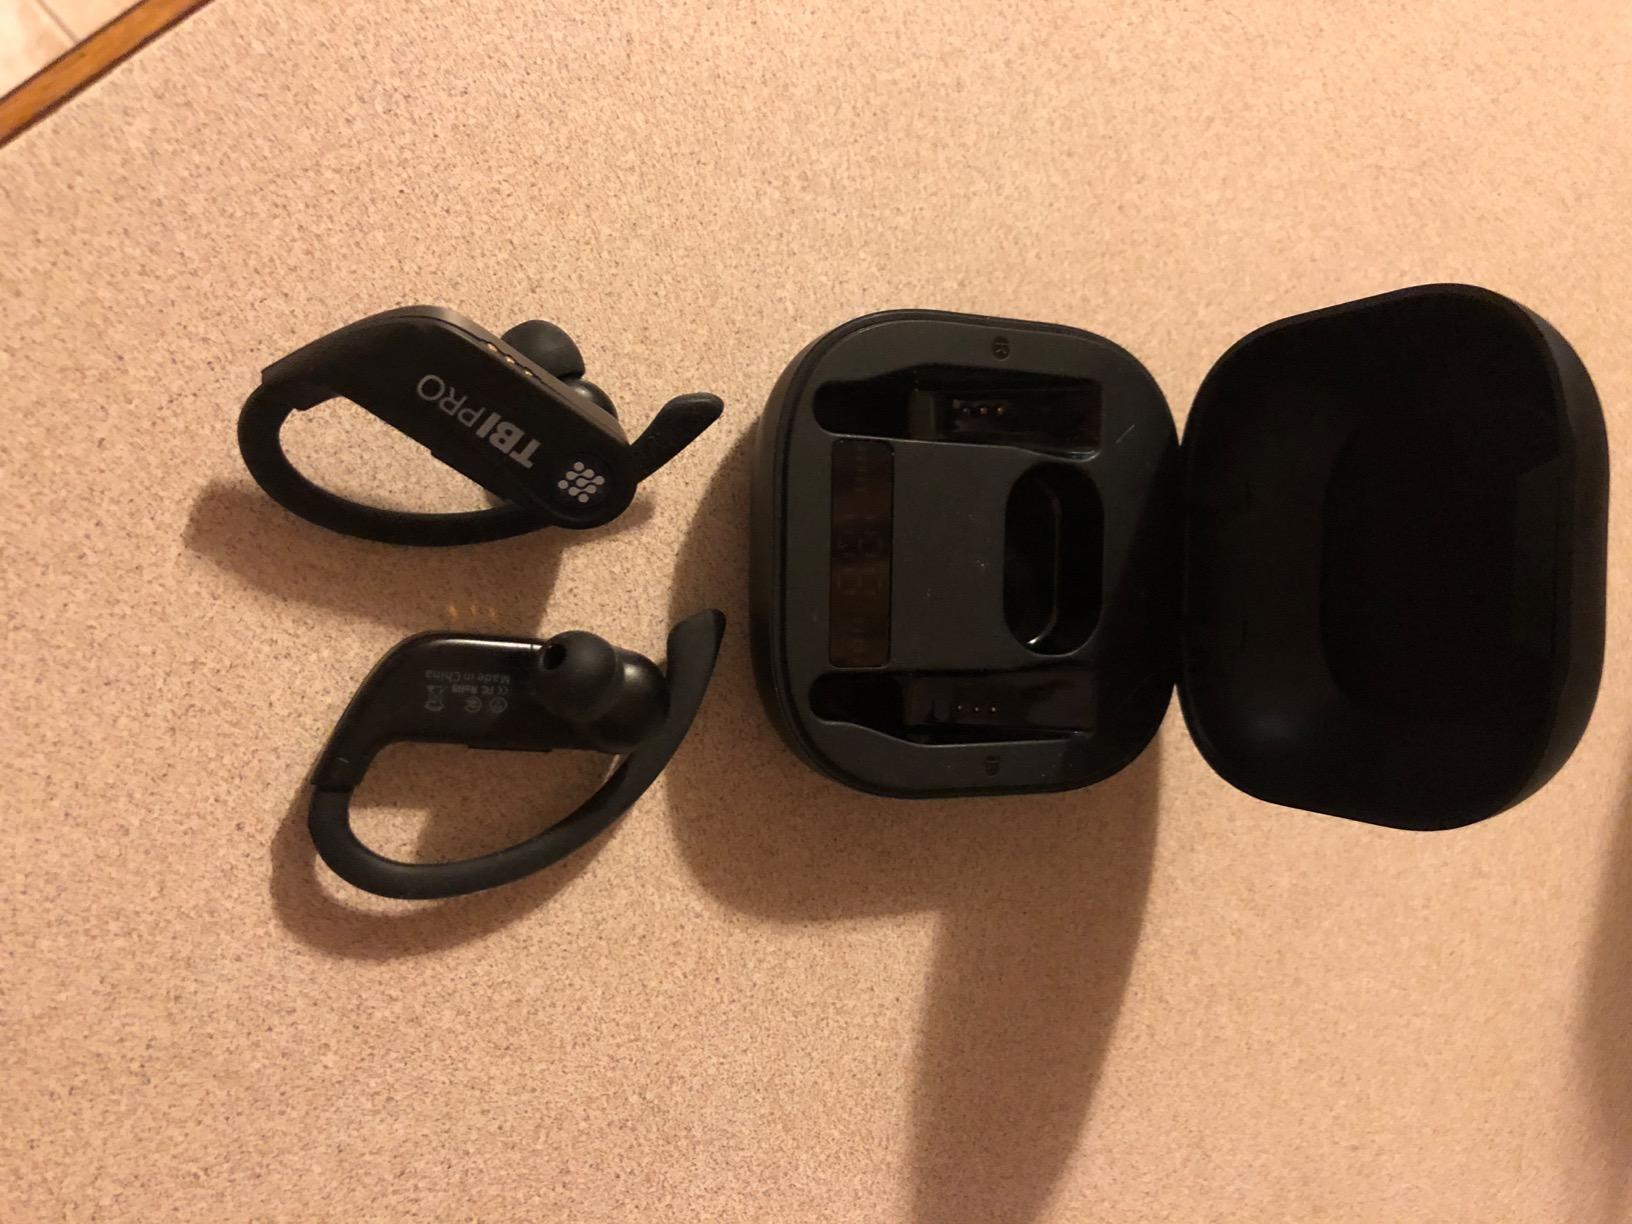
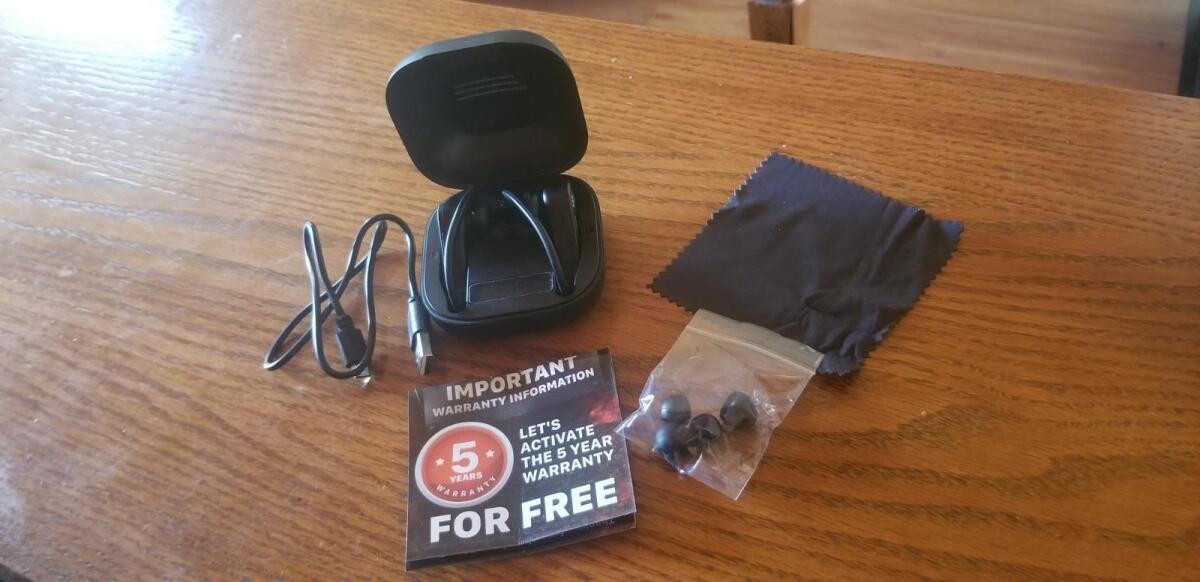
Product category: earbuds
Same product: yes